Codex Petropolitanus Purpureus

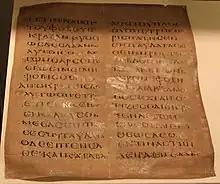
The page in the Byzantine Museum in Athens

It is understood that the manuscript originated in the imperial scriptorium of Constantinople and was dismembered by crusaders in the 12th century. In 1896 Nicholas II of Russia commissioned Fyodor Uspensky's Russian Archaeological Institute of Constantinople to buy the greater part of it for the Imperial Public Library in St. Petersburg.